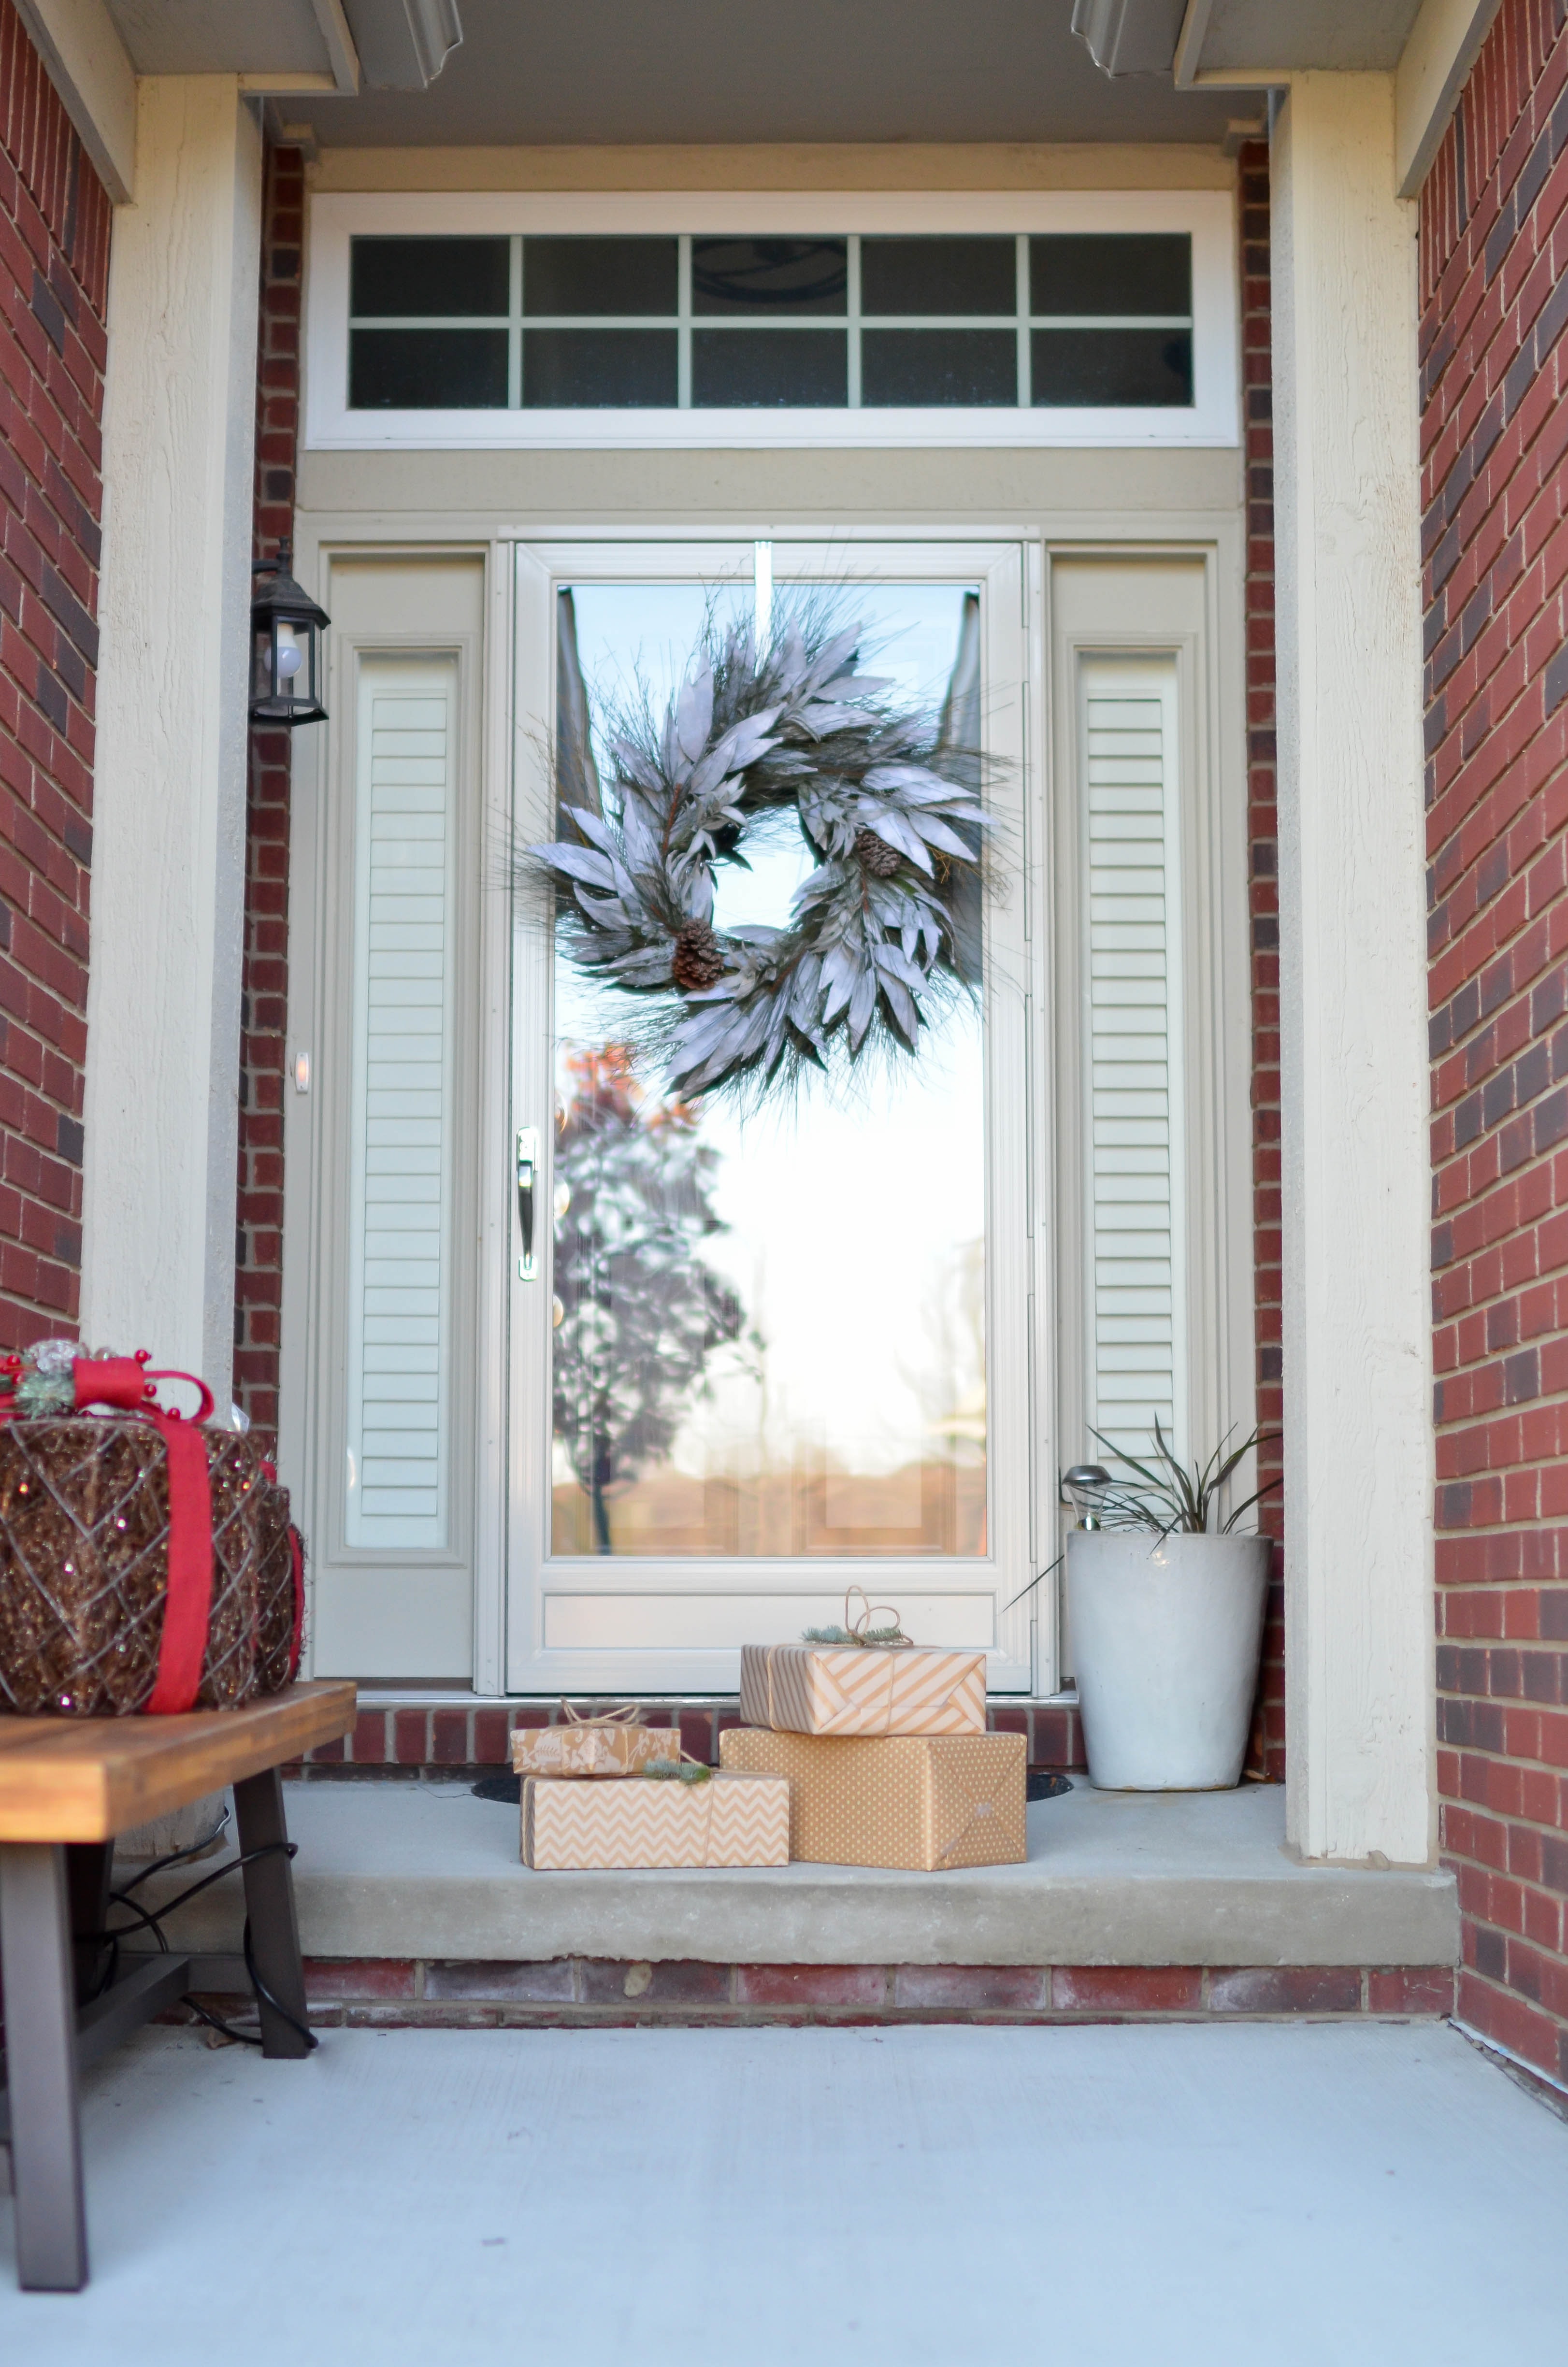
home, room, window, tree, house, door, brick, interior design, wood, porch, building, plant, furniture, twig